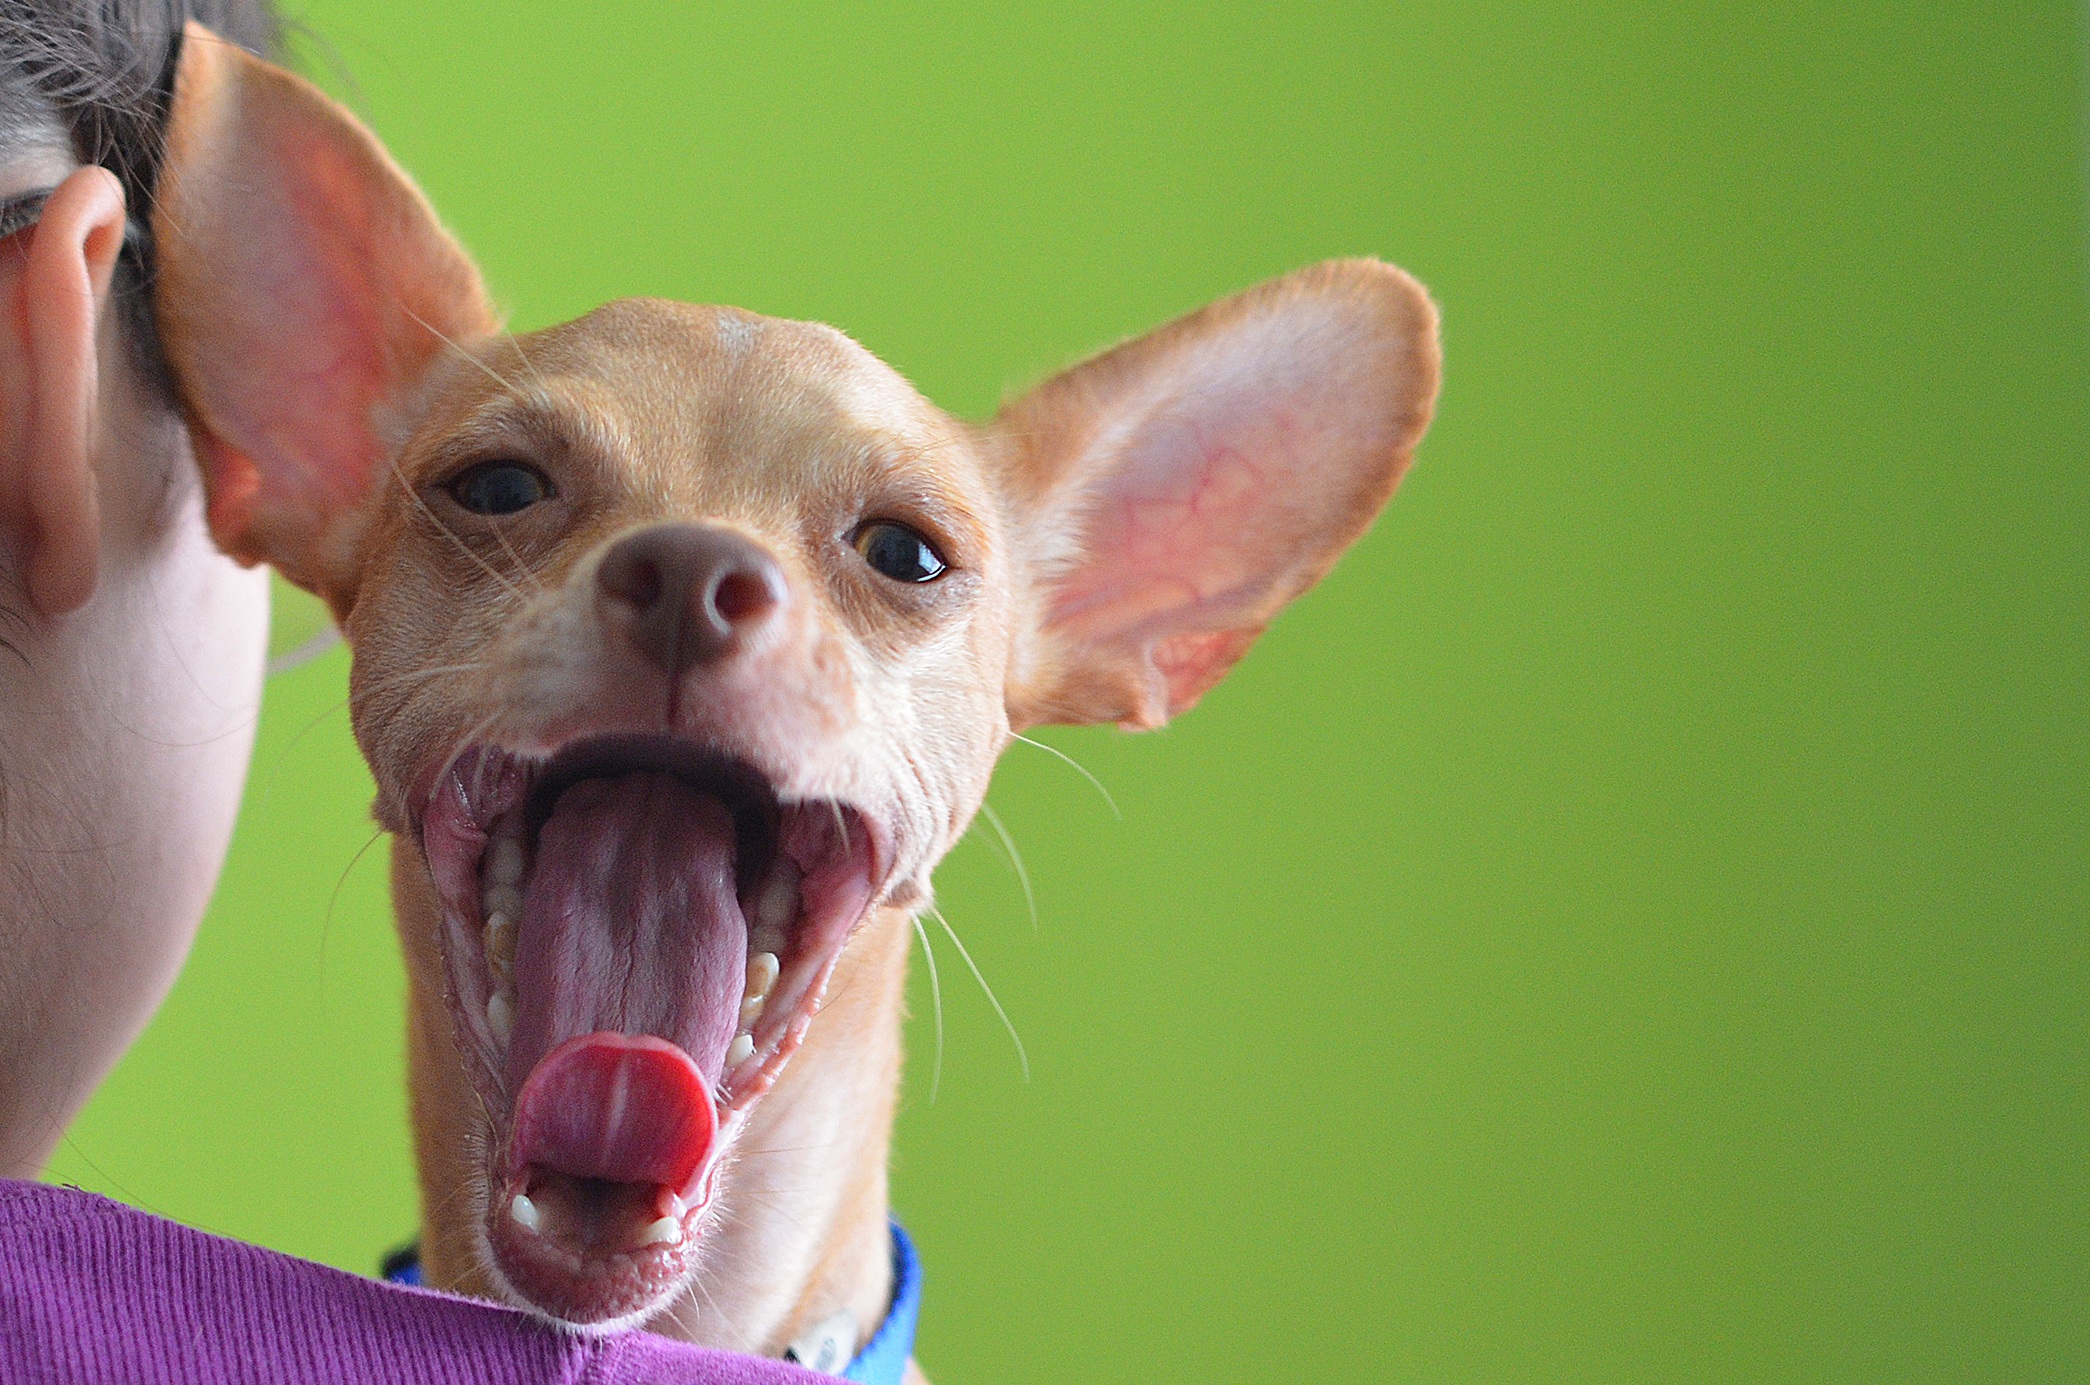
nature, puppy, dog, animal, cute, canine, love, pet, portrait, young, small, mammal, baby, friend, happy, furry, head, tiny, little, vertebrate, chihuahua, funny, domestic, breed, pup, doggy, companion, pooch, dog like mammal, italian greyhound